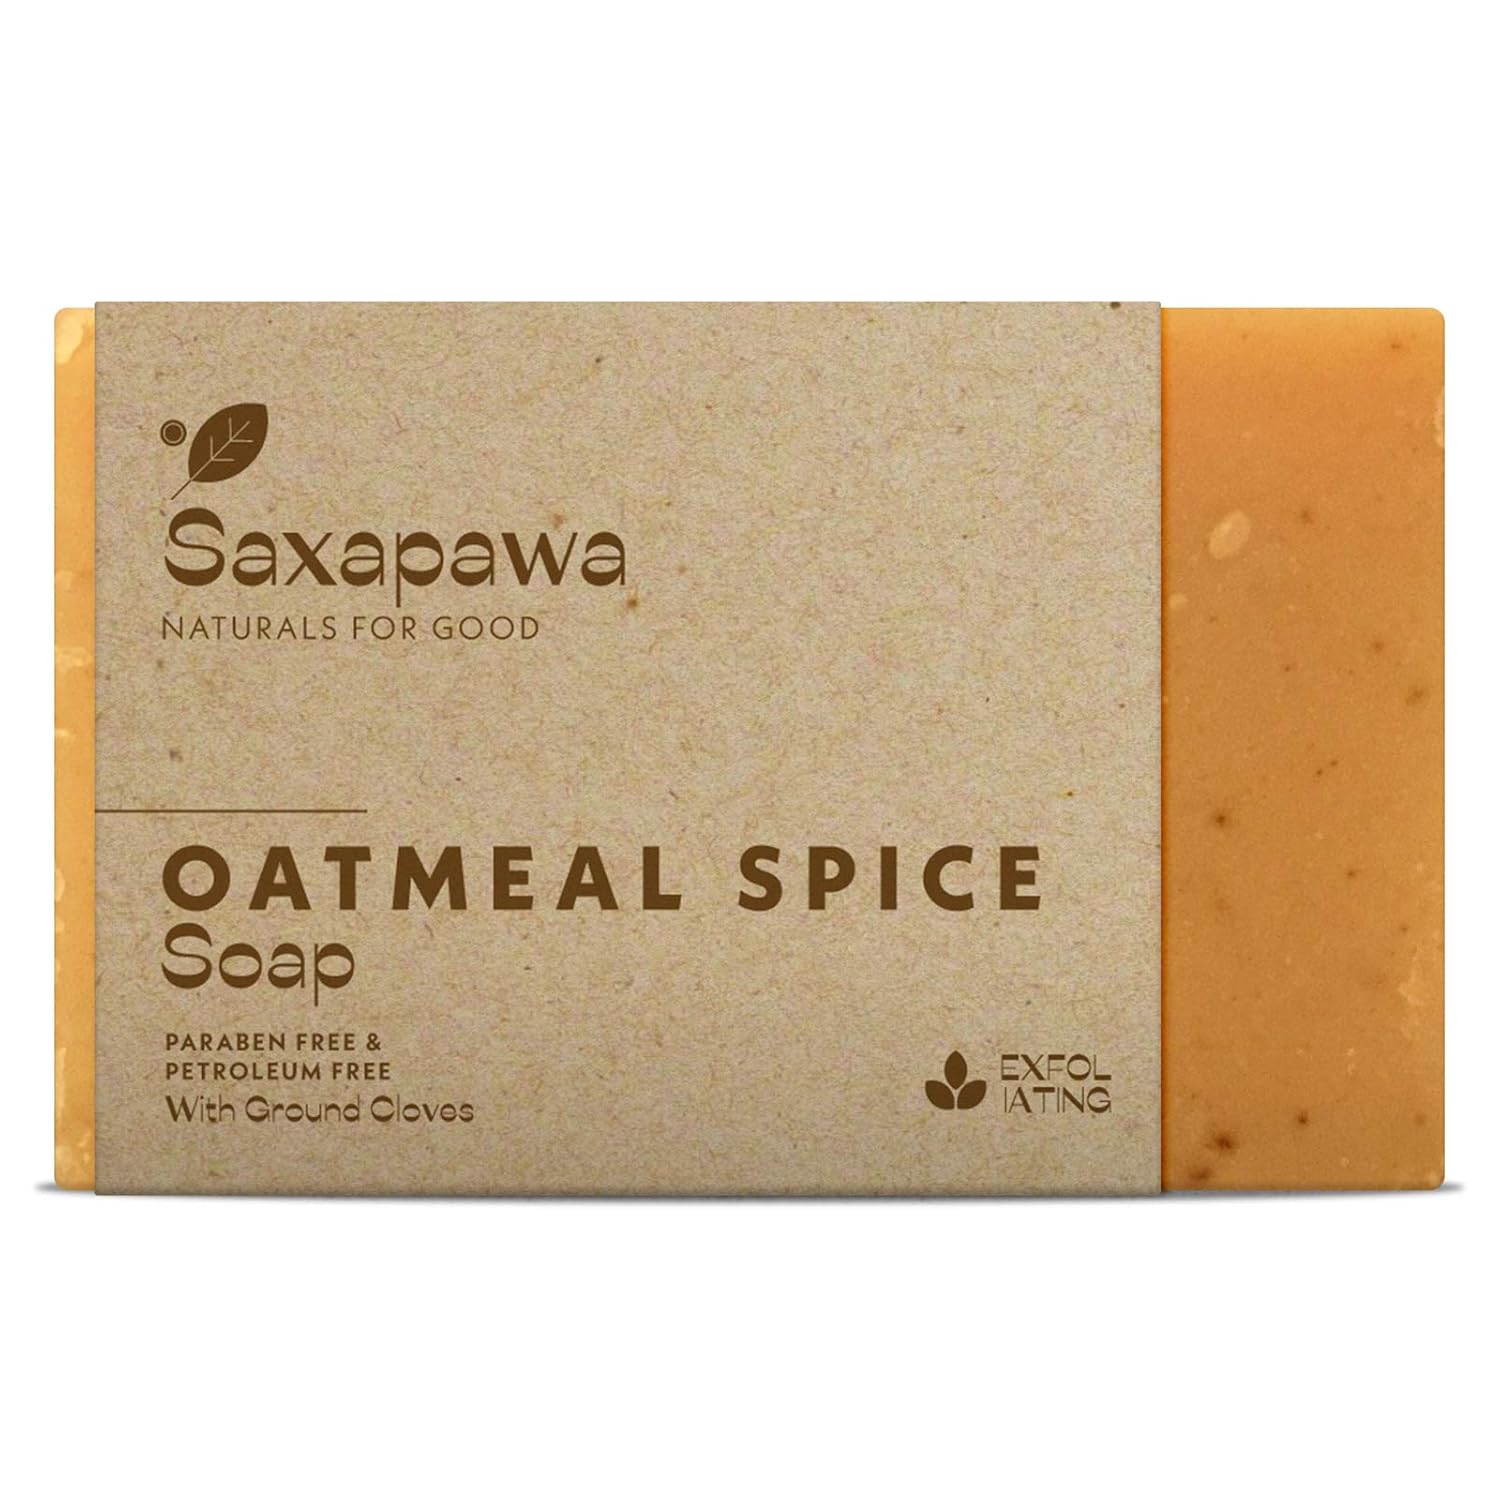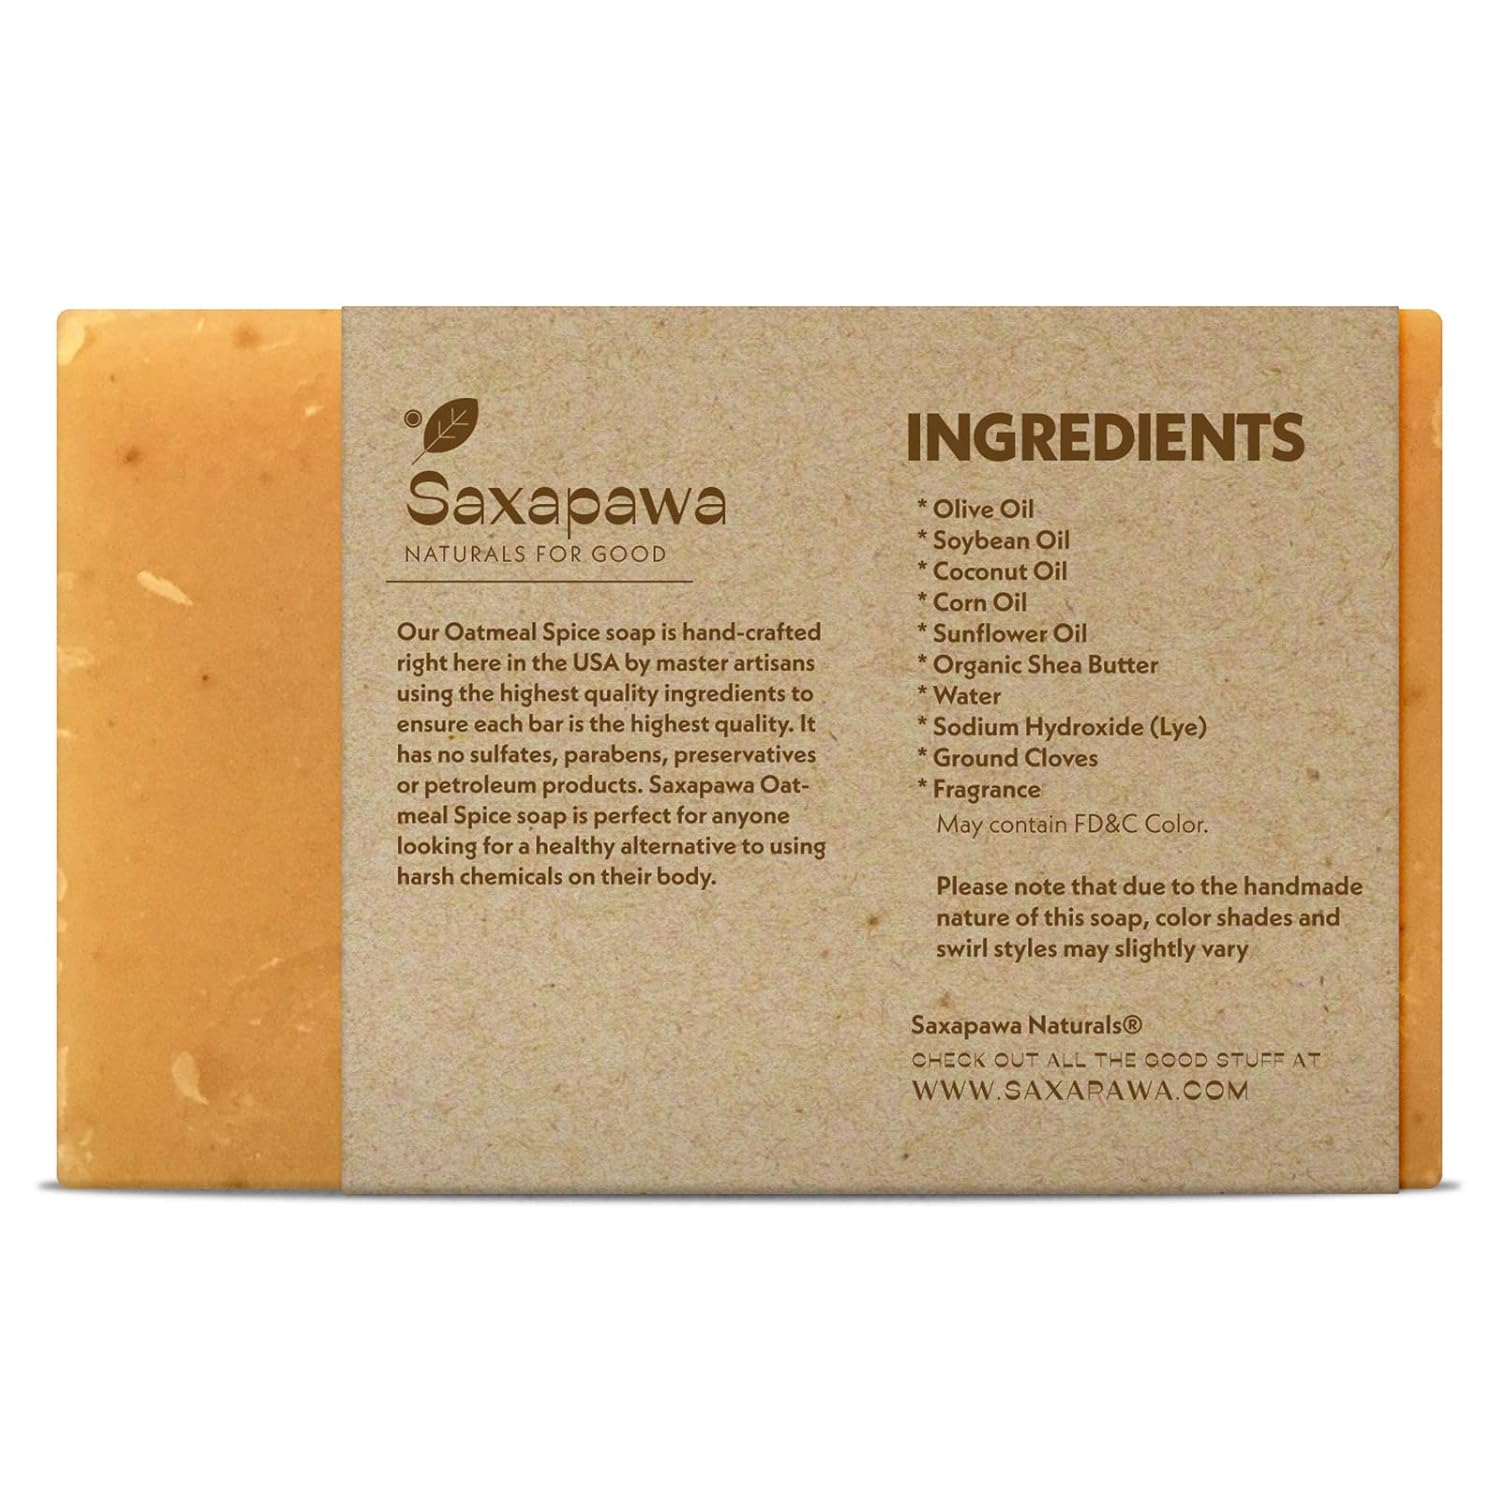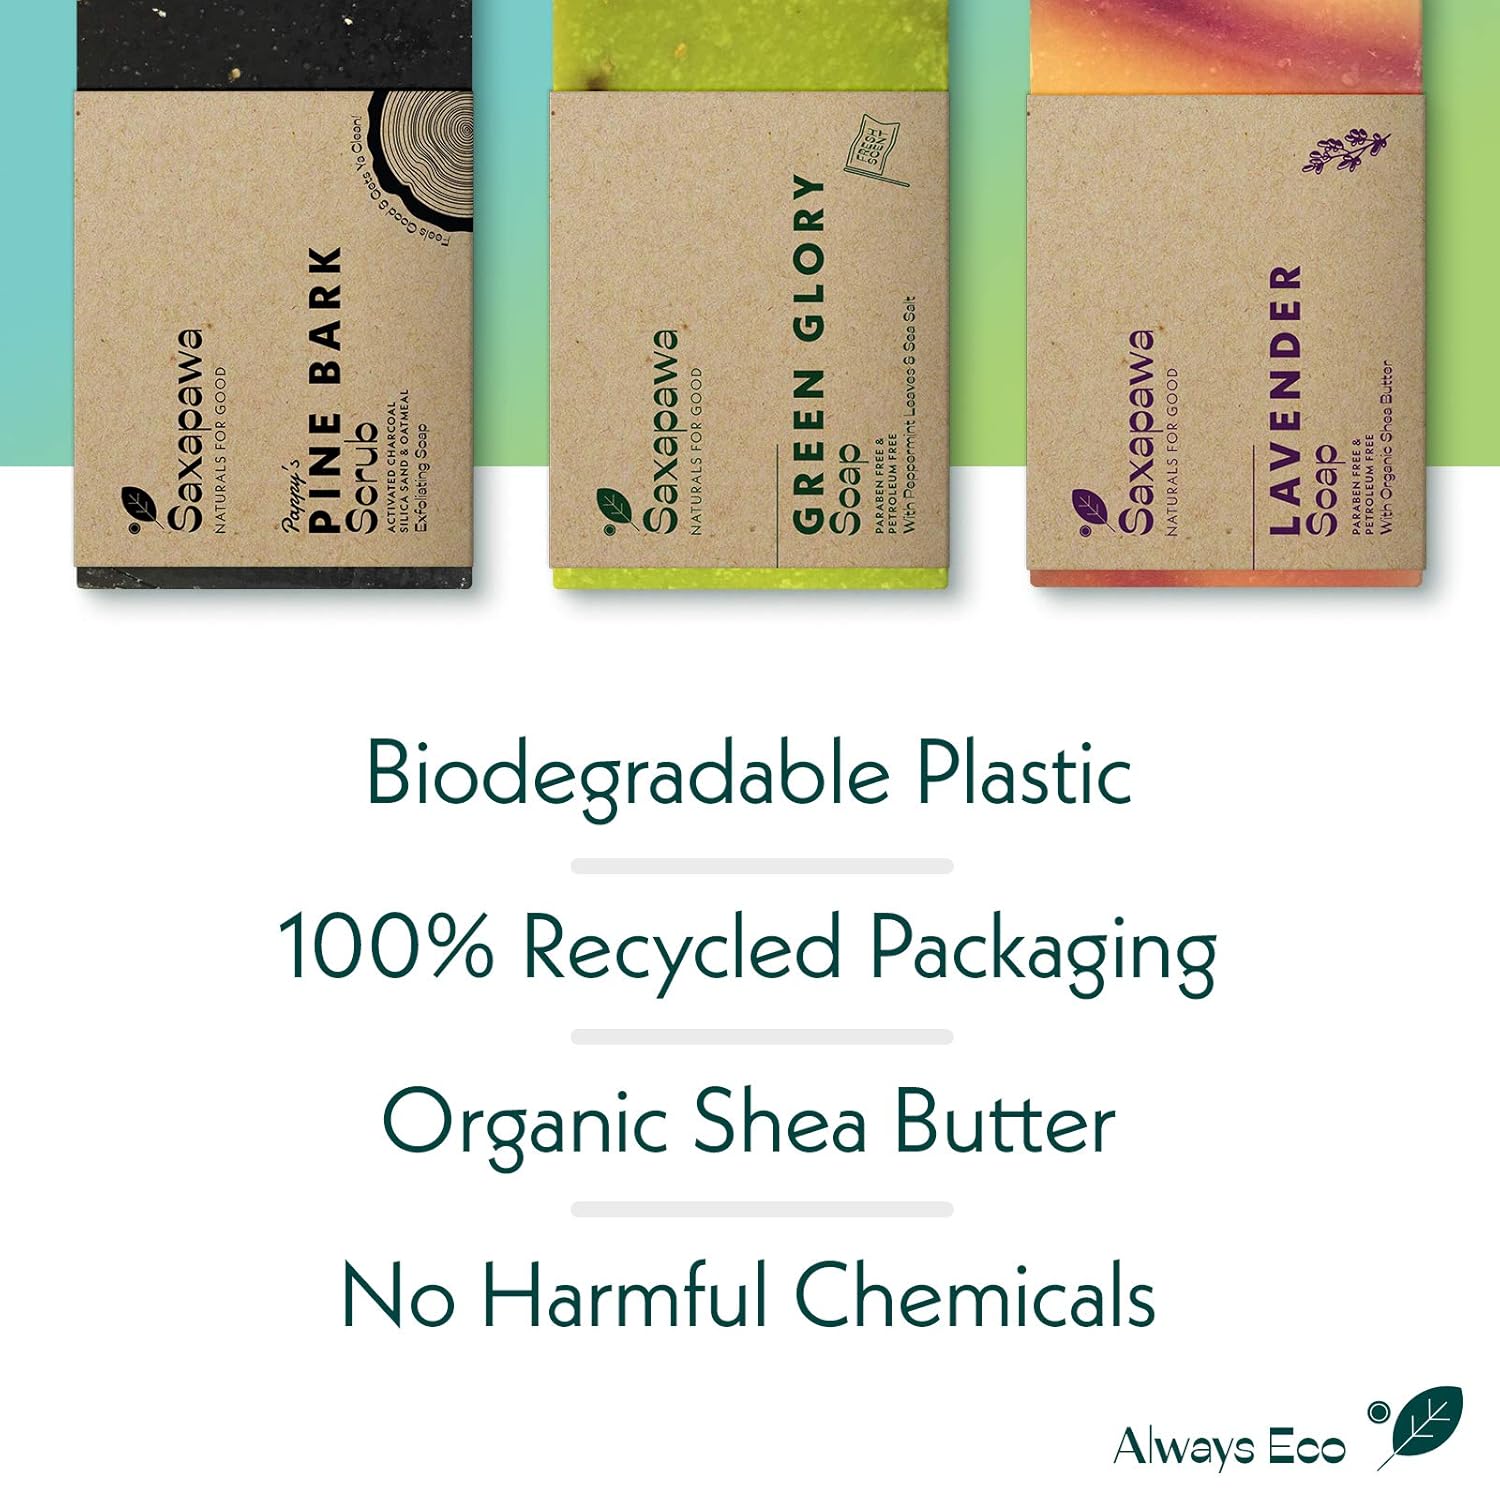
Saxapawa Oatmeal Spice Bar Soap - Hand Made With Ground Cloves
Category: All Beauty
Our Oatmeal Spice soap is hand-crafted right here in the USA by master artisans using the highest quality ingredients to ensure each bar is the highest quality. It has no sulfates, parabens, preservatives or petroleum products. Saxapawa Oatmeal Spice soap is perfect for anyone looking for a healthy alternative to using harsh chemicals on their body. Ingredients: Olive Oil Soybean Oil Coconut Oil Corn Oil Sunflower Oil Organic Shea Butter Water Sodium Hydroxide (Lye) Ground Cloves Fragrance
Features: Made With Olive Oil | Organic Shea Butter | Ground Cloves & Coconut Oil | 100% Recycled Label & Packaging